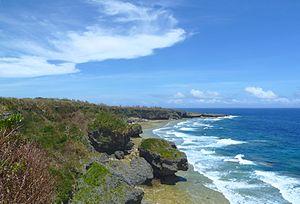
Cette liste présente les monuments enregistrés du Japon, à savoir les « sites historiques », les « lieux de beauté pittoresque » et les « monuments naturels » enregistrés conformément à la loi de 1950 pour la protection des biens culturels. À la date du 21 novembre 2014, il y avait quatre-vingt treize monuments enregistrés, le jardin mémorial Makino et l'ancienne résidence d'Okakura Kakuzō étant enregistrés à la fois comme sites historiques et lieux de beauté pittoresque.